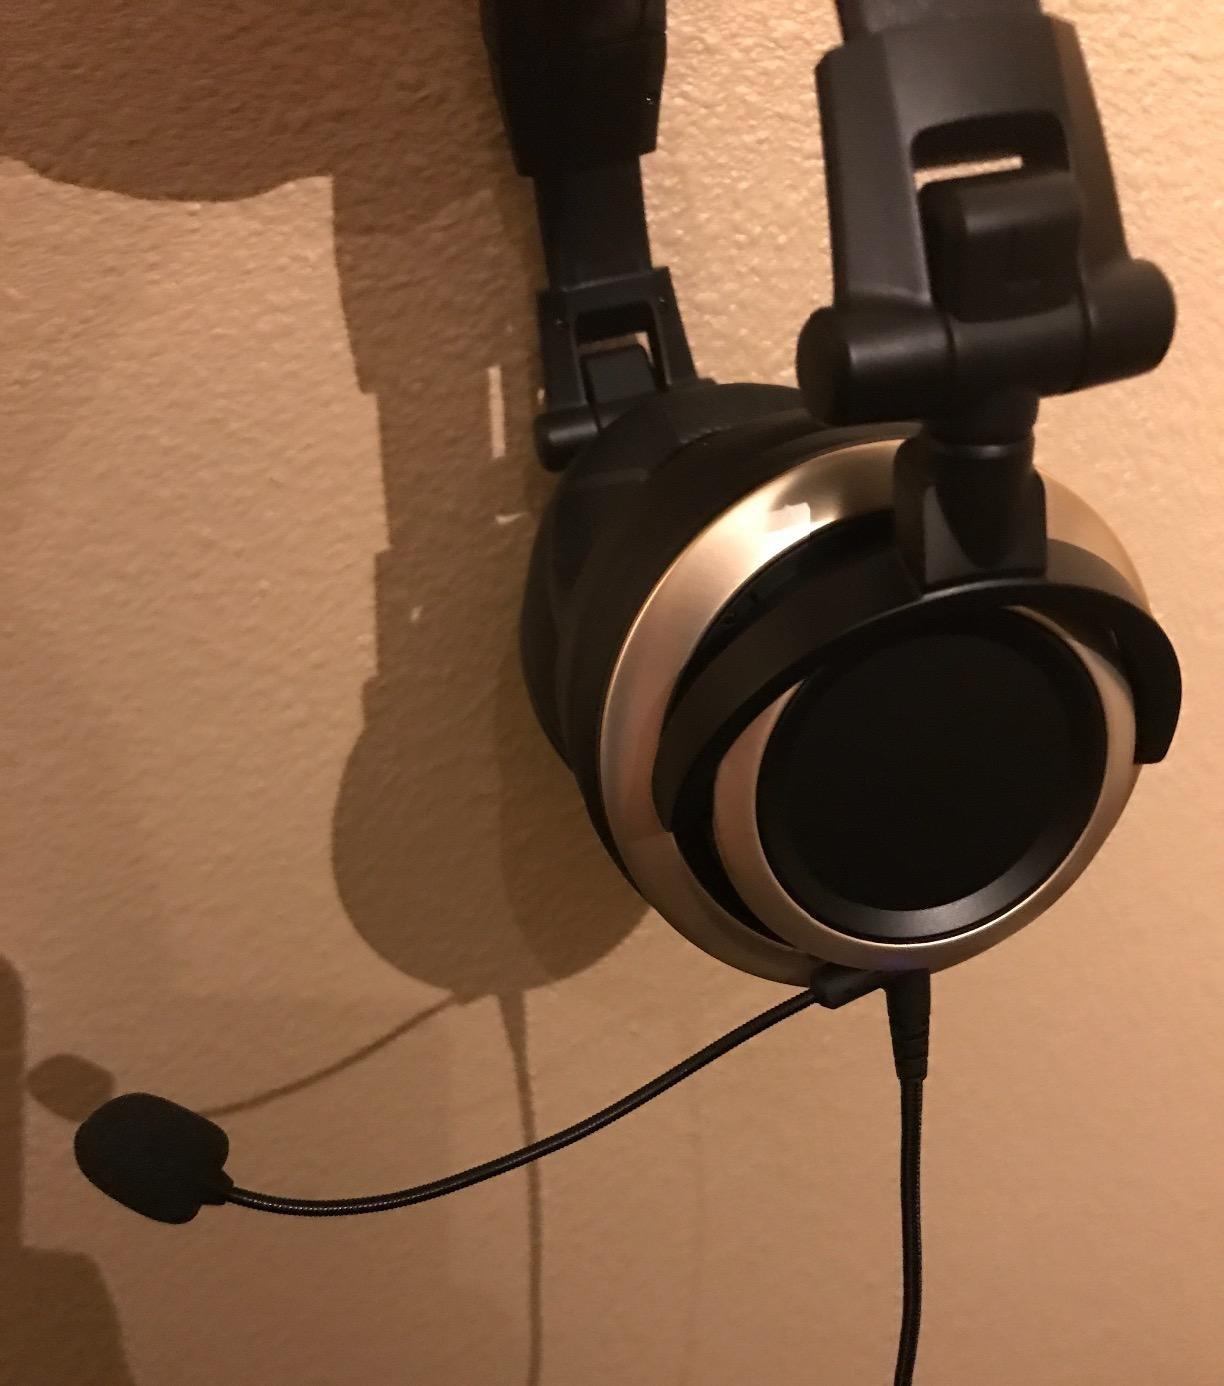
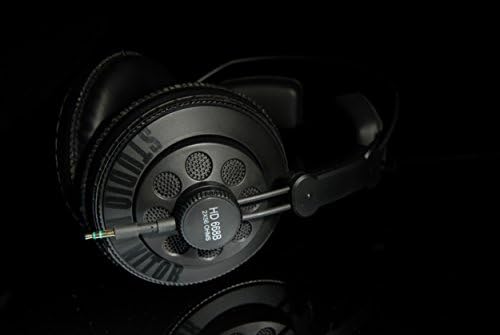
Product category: headphones
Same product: no